Arts in Australia

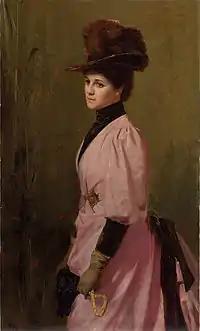
"The Australian Native", by Tom Roberts, 1888

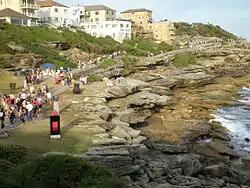
The large crowd at the 2006 Bondi Beach Sculpture by the Sea

The visual arts have a long history in Australia, dating back around 30,000 years, and examples of ancient Aboriginal rock art can be found throughout the continent, notably in national parks such as the UNESCO-listed sites at Uluru and Kakadu National Park in the Northern Territory, and also within protected parks in urban areas such as Ku-ring-gai Chase National Park in Sydney. In the mid-twentieth century, the landscape paintings of Albert Namatjira were popular and received national and international acclaim. Since the 1970s, contemporary Indigenous Australian artists have used acrylic paints in styles such as that of the Western Desert Art Movement, which leading critic Robert Hughes saw as "the last great art movement of the 20th century". Art is important both culturally and economically to Indigenous society; art critic Sasha Grishin concluded that central Australian Indigenous communities have "the highest per capita concentrations of artists anywhere in the world". Contemporary artists whose work has been exhibited internationally such as at the Venice Biennale, include Rover Thomas and Emily Kngwarreye, while designs were commissioned from several nationally recognised artists in 2006 for the new Musée du quai Branly buildings. The artists included Paddy Bedford, John Mawurndjul, Ningura Napurrula, Lena Nyadbi, Michael Riley, Judy Watson, Tommy Watson and Gulumbu Yunupingu.